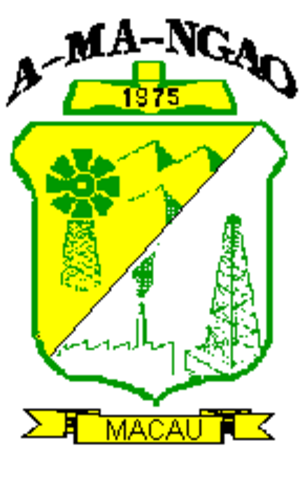
Macau est une municipalité brésilienne située dans l'État du Rio Grande do Norte.